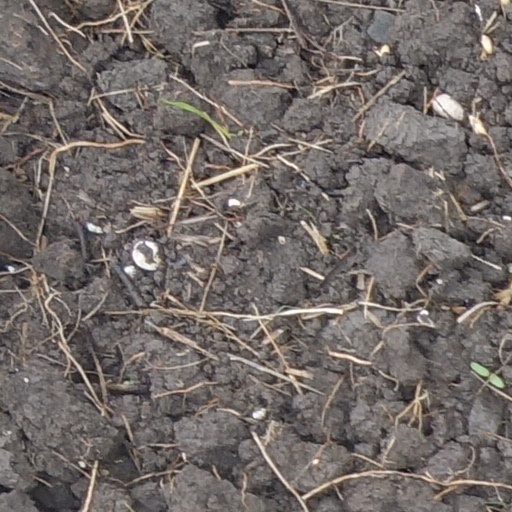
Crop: wheat